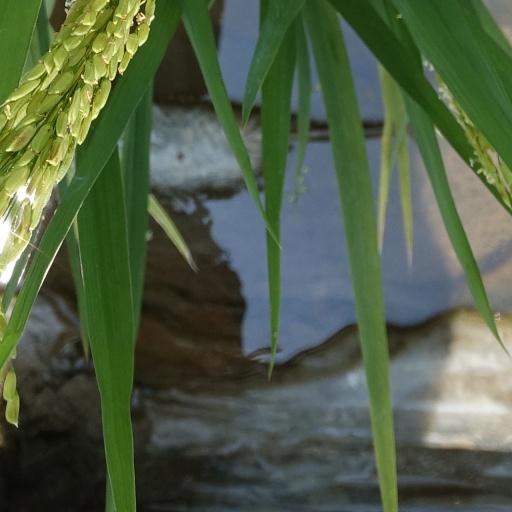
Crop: rice